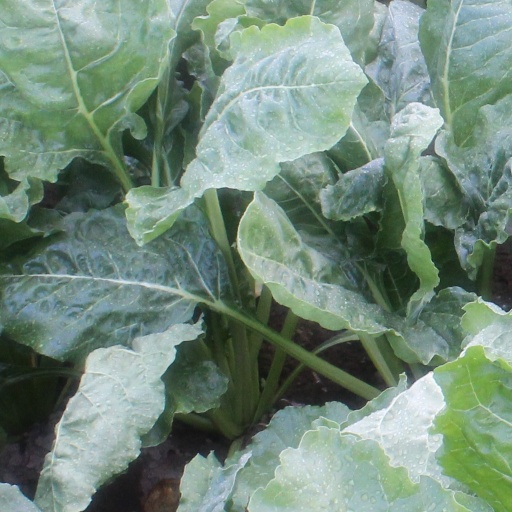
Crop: sugar beet